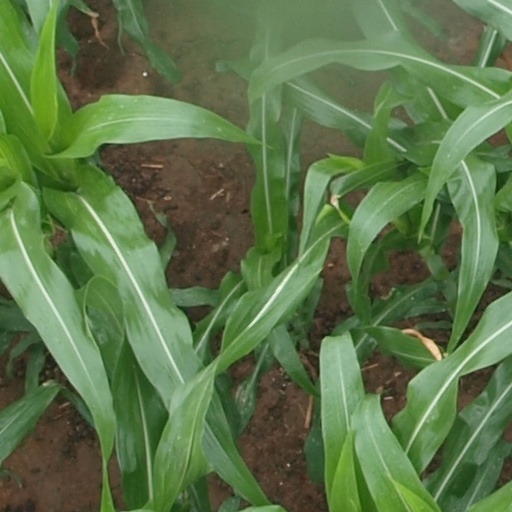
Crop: maize; corn